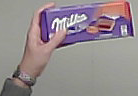
Product: milka_chocolate